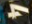
Number: 4